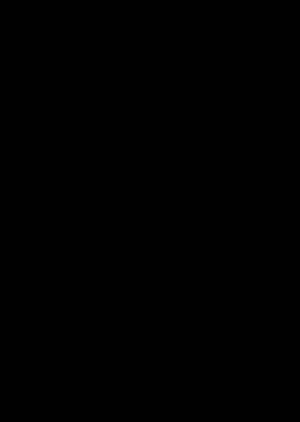
Le triage médical, lorsque le nombre de patients à traiter dépasse la capacité de soin, permet de déterminer quels patients sont prioritaires et l'ordre dans lequel ils vont être traités et évacués, avec l'objectif de sauver le maximum de personnes.